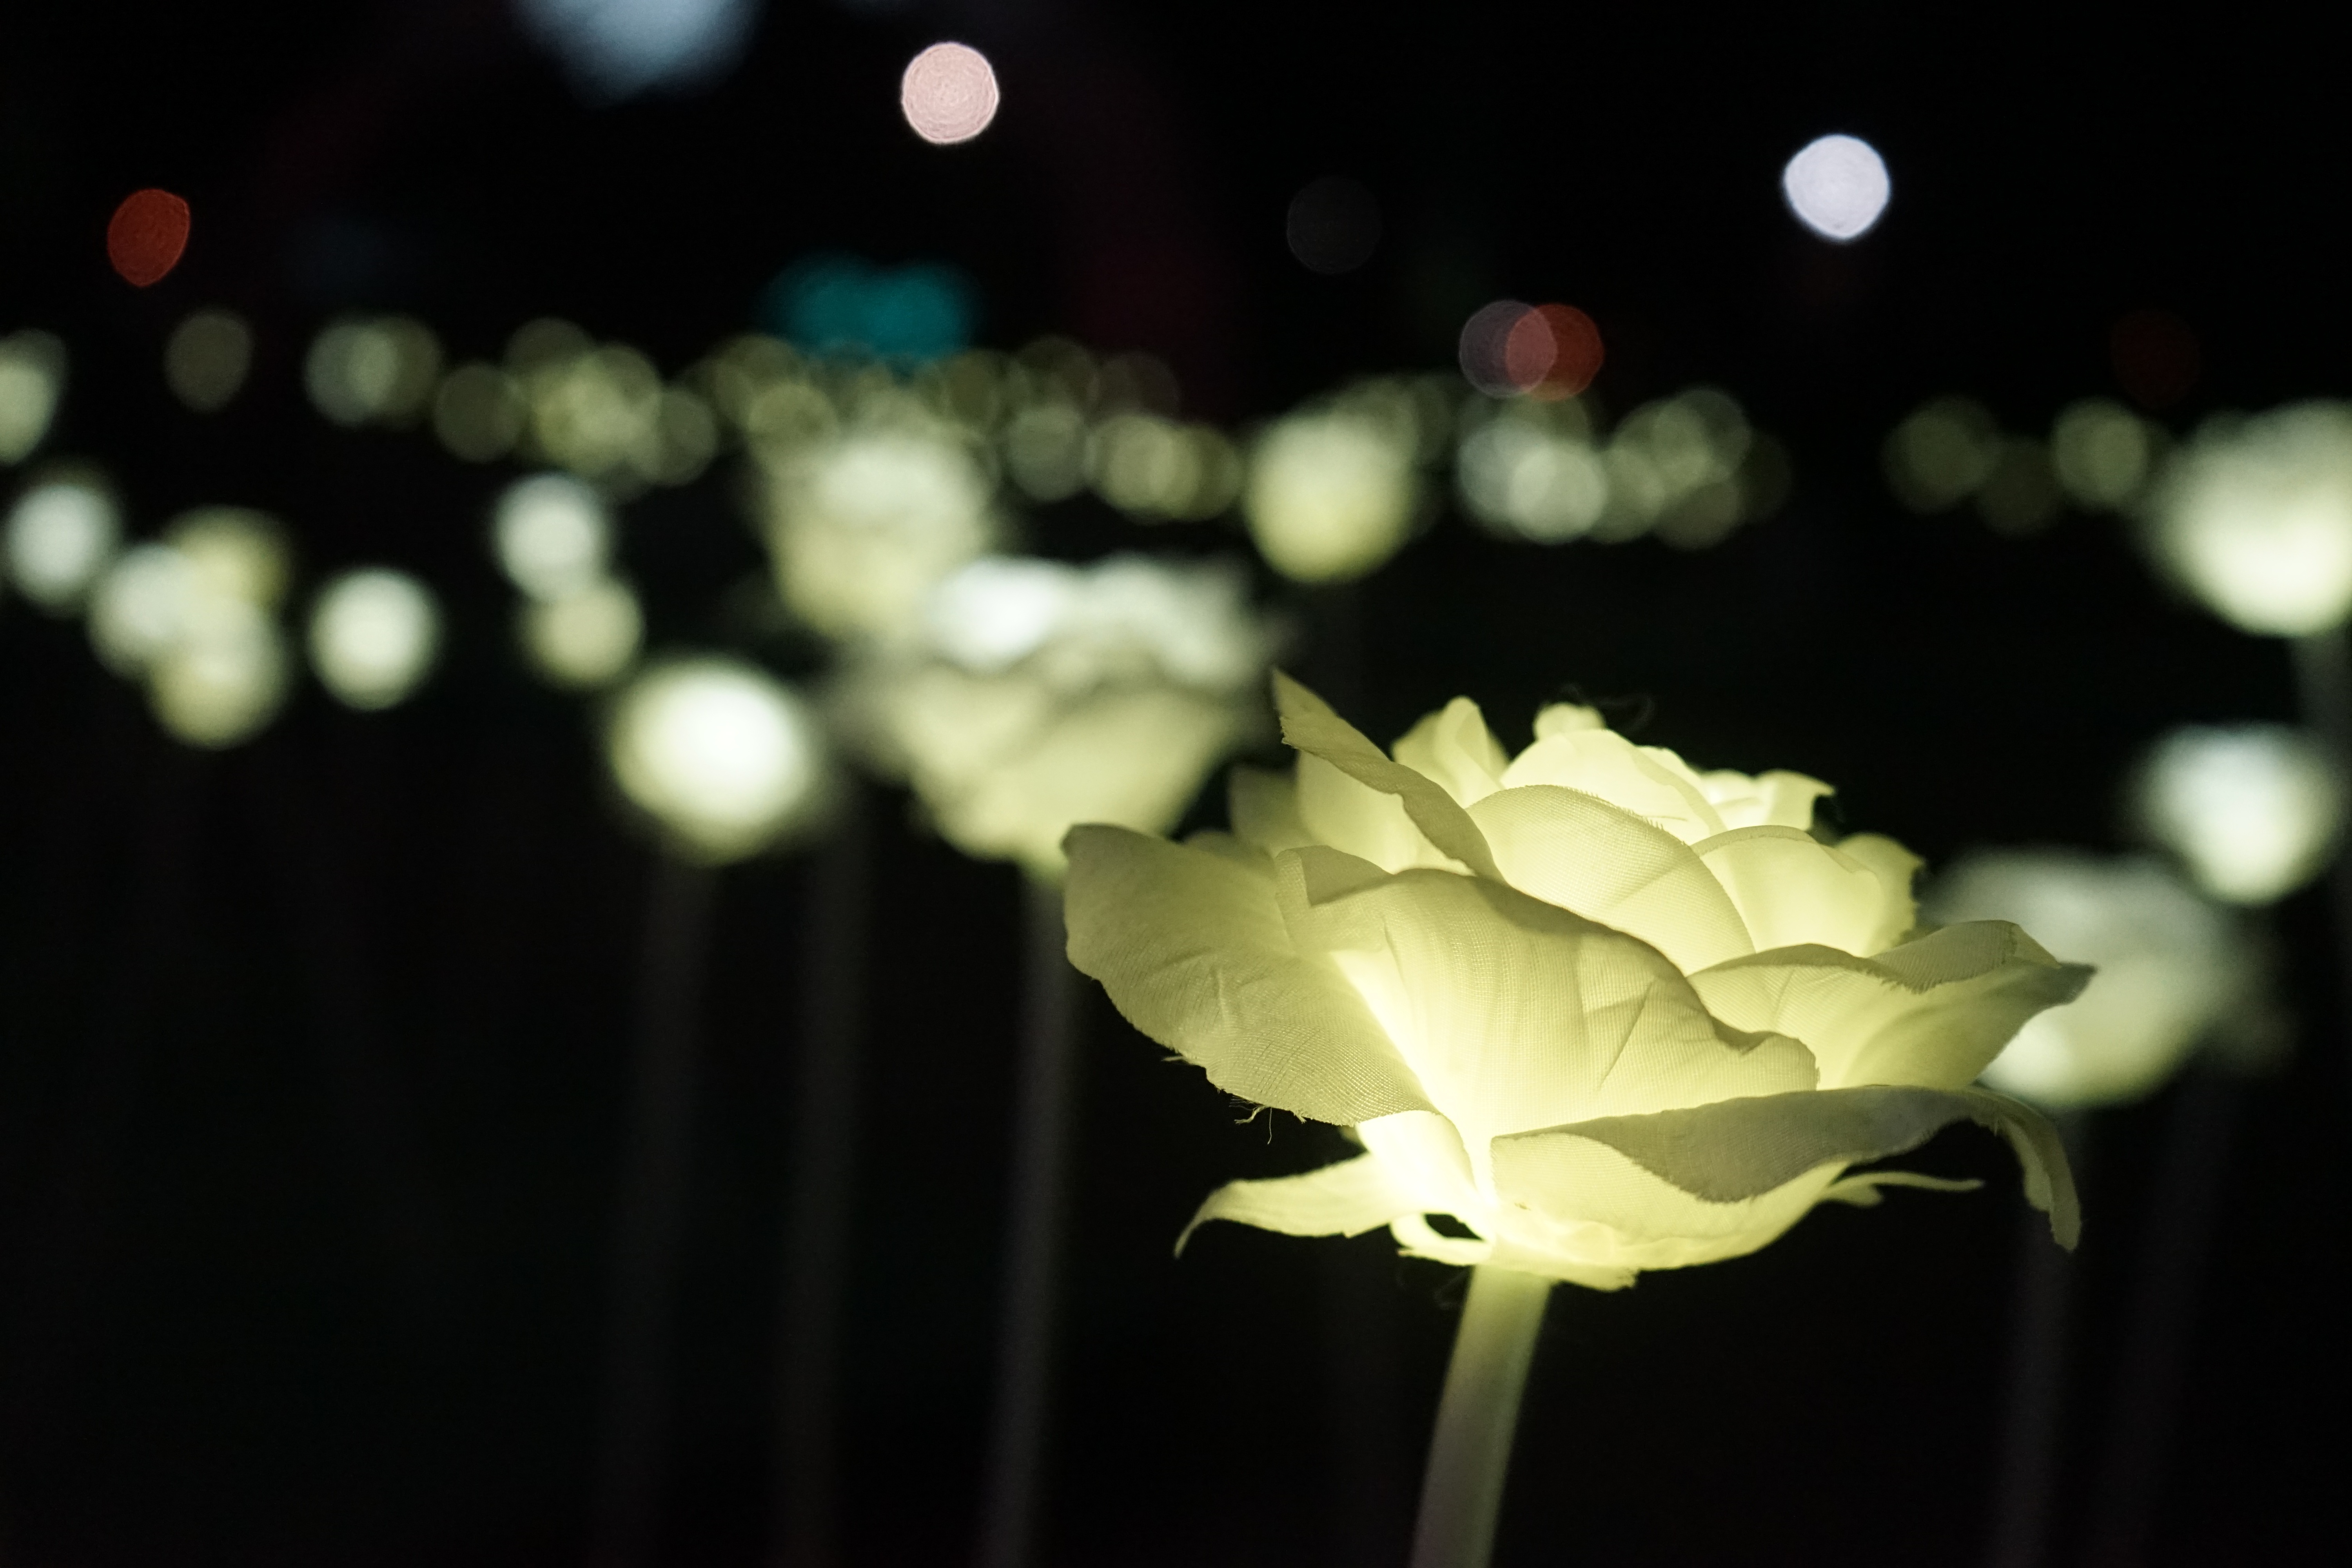
winter, light, plant, night, photography, sunlight, leaf, flower, petal, rose, green, darkness, lighting, flora, lights, led, macro photography, festival of lights, non commercial use, wind origin and using contact, plant stem